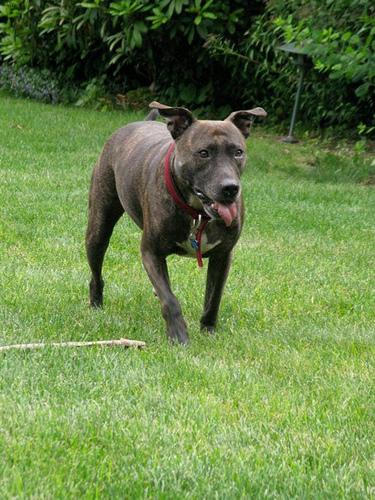
Animal: dog
Breed: american_pit_bull_terrier